Catholic theology

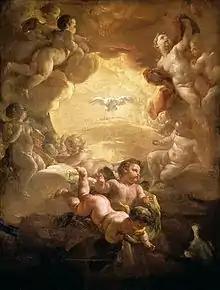
The Holy Spirit as depicted by Corrado Giaquinto (1703–1766)

Jesus told his apostles that after his death and resurrection, he would send them the "Advocate" (: ), the "Holy Spirit", who, he told his disciples, . In the Gospel of Luke, Jesus tells his disciples The Nicene Creed states that the Holy Spirit is one with God the Father and God the Son (Jesus); thus, for Catholics, receiving the Holy Spirit is receiving God, the source of all that is good. Catholics formally ask for and receive the Holy Spirit through the sacrament of confirmation. Sometimes called the sacrament of "Christian maturity", confirmation is believed to bring an increase and deepening of the grace received at baptism, to which it was cojoined in the early Church. Spiritual graces or gifts of the Holy Spirit can include wisdom to see and follow God's plan, right judgment, love for others, boldness in witnessing the faith, and rejoicing in the presence of God. The corresponding fruits of the Holy Spirit are love, joy, peace, patience, kindness, goodness, faithfulness, gentleness, and self-control. To be validly confirmed, a person must be in a state of grace, which means that they cannot be conscious of having committed a mortal sin. They must also have prepared spiritually for the sacrament, chosen a sponsor or godparent for spiritual support, and selected a saint to be their special patron.